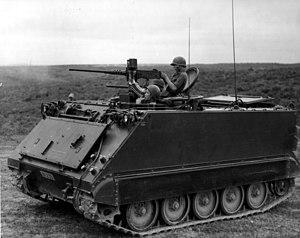
L'Armée de la république du Viêt Nam était la force armée de la république du Viêt Nam, créée le 26 octobre 1956 par la réorganisation de l'Armée nationale vietnamienne. Elle est dissoute lors de la fin de la guerre du Viêt Nam en 1975.
L'infanterie mécanisée est une infanterie pourvue de moyens blindés lourds, et utilisant principalement des véhicules de combat d'infanterie appuyés par des chars de combat.